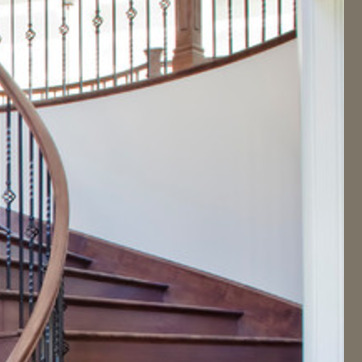
Material: painted